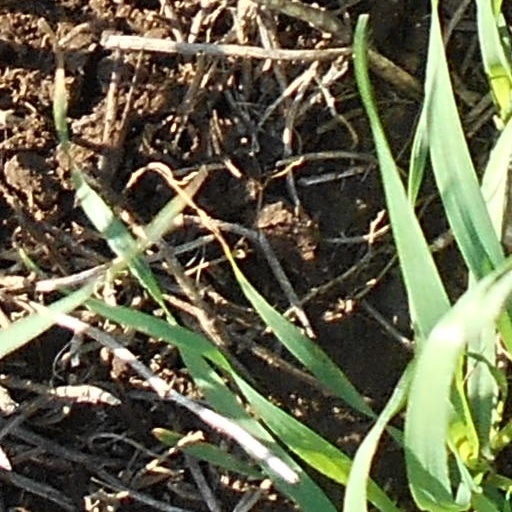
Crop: wheat